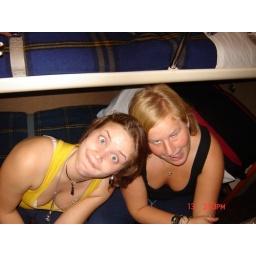
Erika and Rebekah were the two Swedish girls staying in the room next to us on the train -